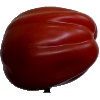
Label: Tomato Heart 1